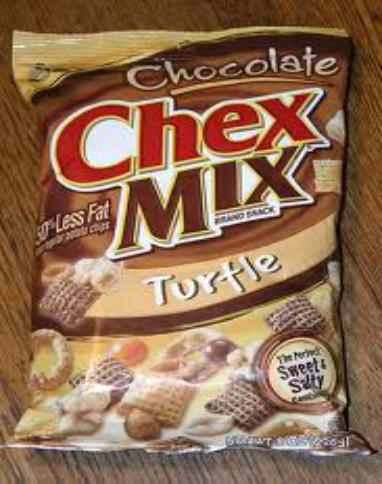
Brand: Chocolate Chex
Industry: Food